92nd Infantry Division (United States)

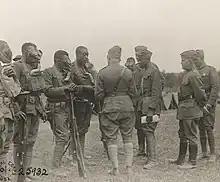
African American doughboys of the 366th Infantry Regiment, 92nd Division, inspecting their gas masks behind the front line, Ainvelle, Vosges, France, August 1918.

The division was organized on 27 October 1917 from draftees (Selective Service men) from the United States at large at eight camps. The War Department did not set up a single cantonment for this unit, and distributed the sub-units of men widely throughout the Midwest and East Coast: at Camp Funston on the grounds of Fort Riley, Kansas; Camp Dodge, Iowa; Camp Grant, Illinois; Camp Sherman, Ohio; Camp Meade, Maryland; Camp Dix, New Jersey; Camp Upton, New York. All of the enlisted personnel and about four-fifths of the officers were African American, but the great majority of the staff and field grade, supply, artillery, engineer, and quartermaster officers were white. For this division, 104 Black captains, 397 first lieutenants, and 125 second lieutenants were trained at a "negro officers' camp" in Des Moines, Iowa.